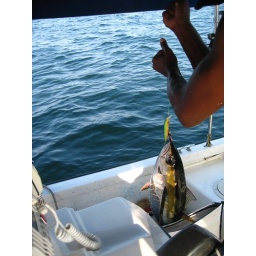
putting it in the fish bag